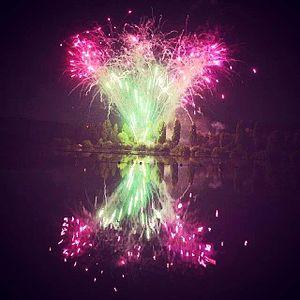
Feux d'artifice au lac de Vaivre
Le Lac de Vaivre est un lac artificiel de 95 hectares situé en banlieue ouest de Vesoul, dans la Haute-Saône.